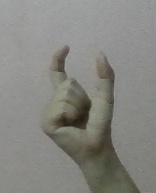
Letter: nun